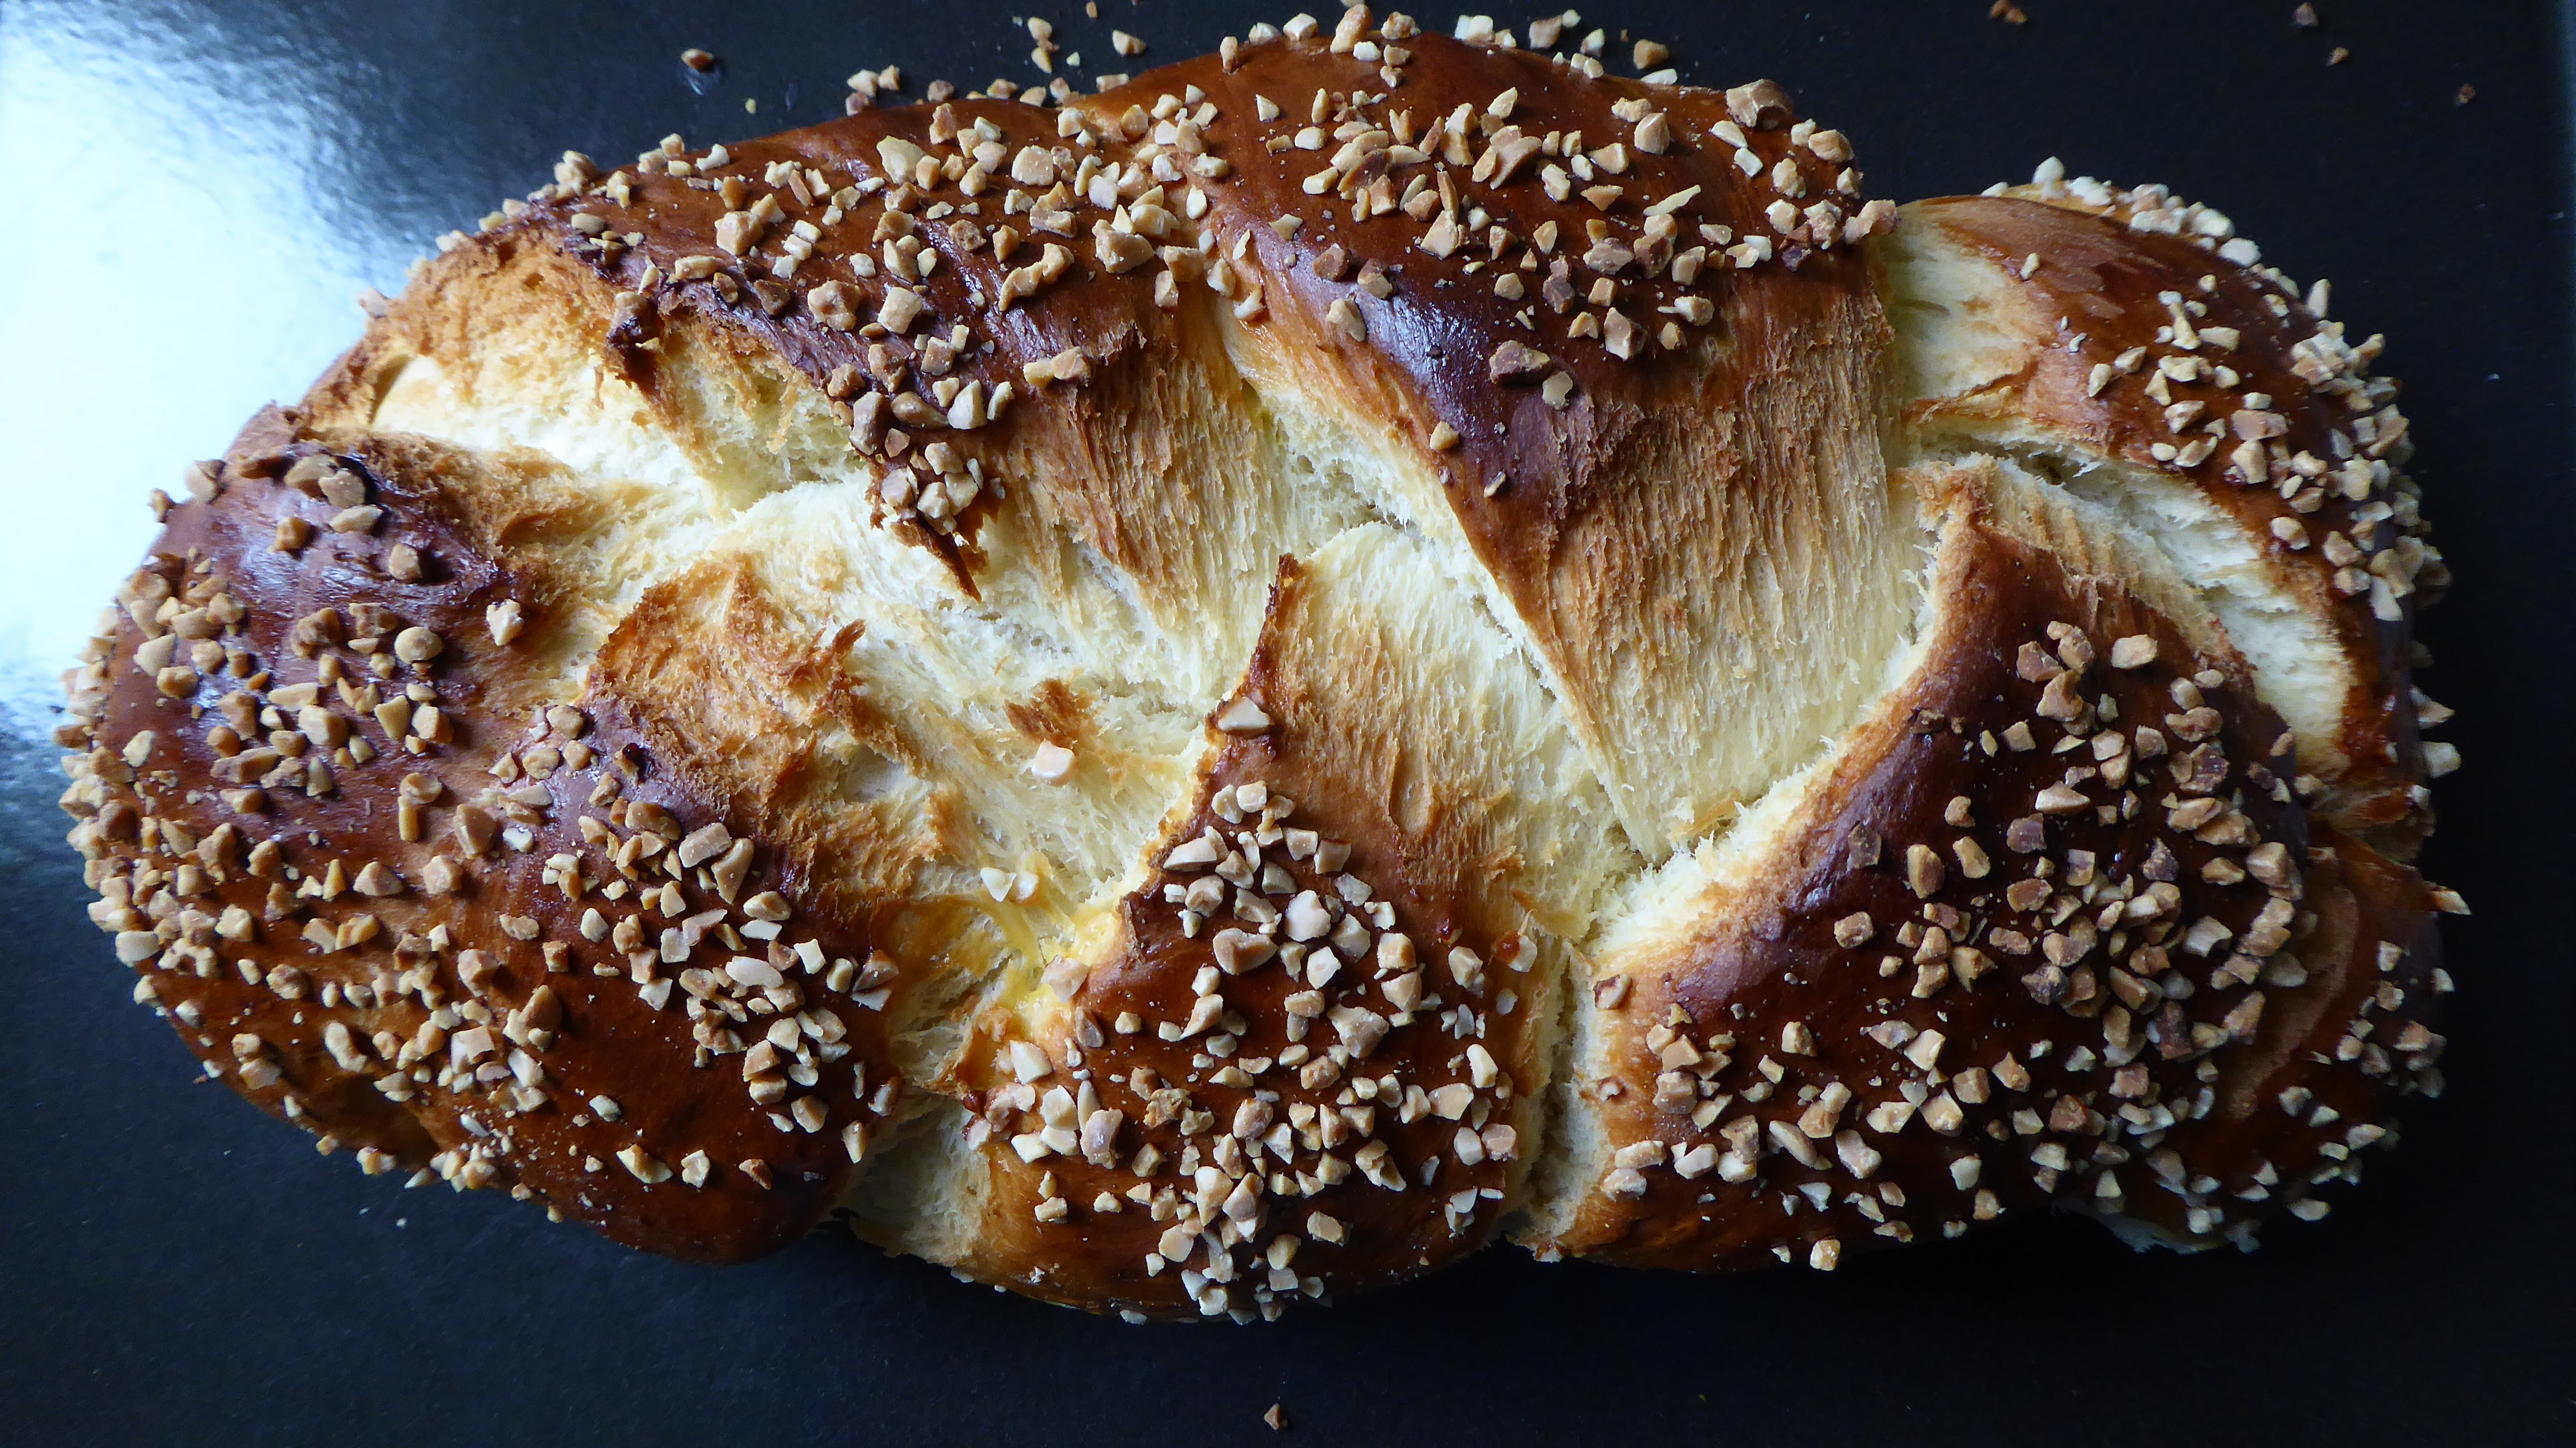
food, baking, dessert, cake, bread, dough, bake, pastries, frisch, baked goods, challah, plait, hefekranz, bake your own, brioche